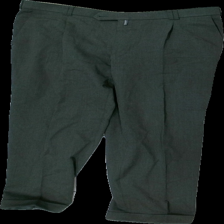
View: front
Type: Trousers
Category: Men
Brand: Missing
Colors: Grey
Material: unknown
Cut: Regular
Price range: 50-100
Recommended usage: Reuse
Description: grey suit trousers